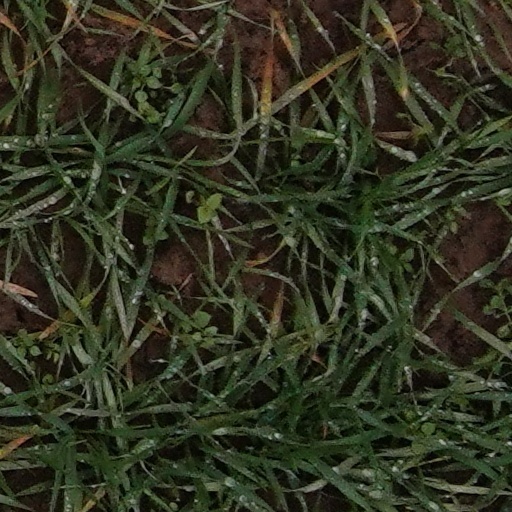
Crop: wheat